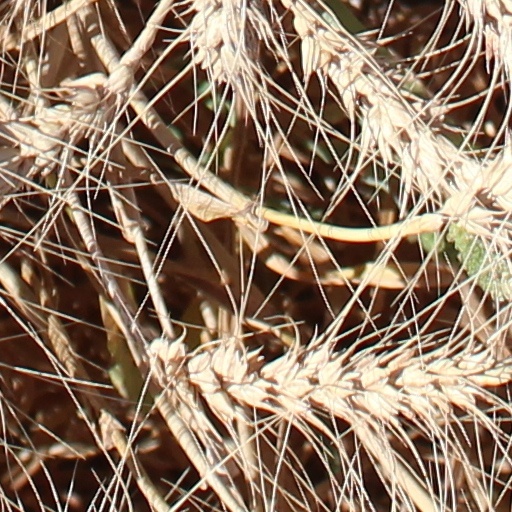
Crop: wheat